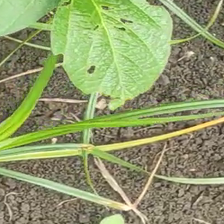
Weed species: Lavhala_(Cyperus_Rotundus)